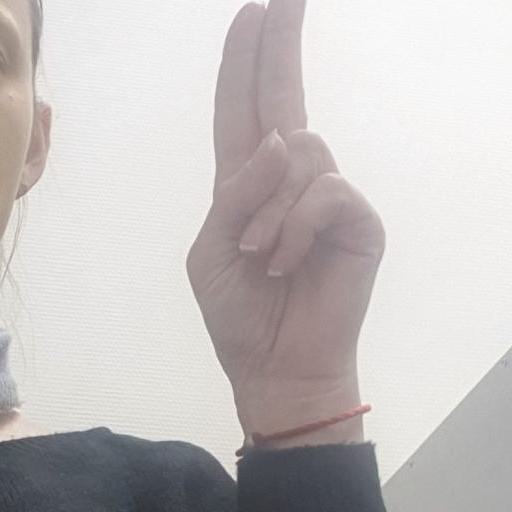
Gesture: two_up